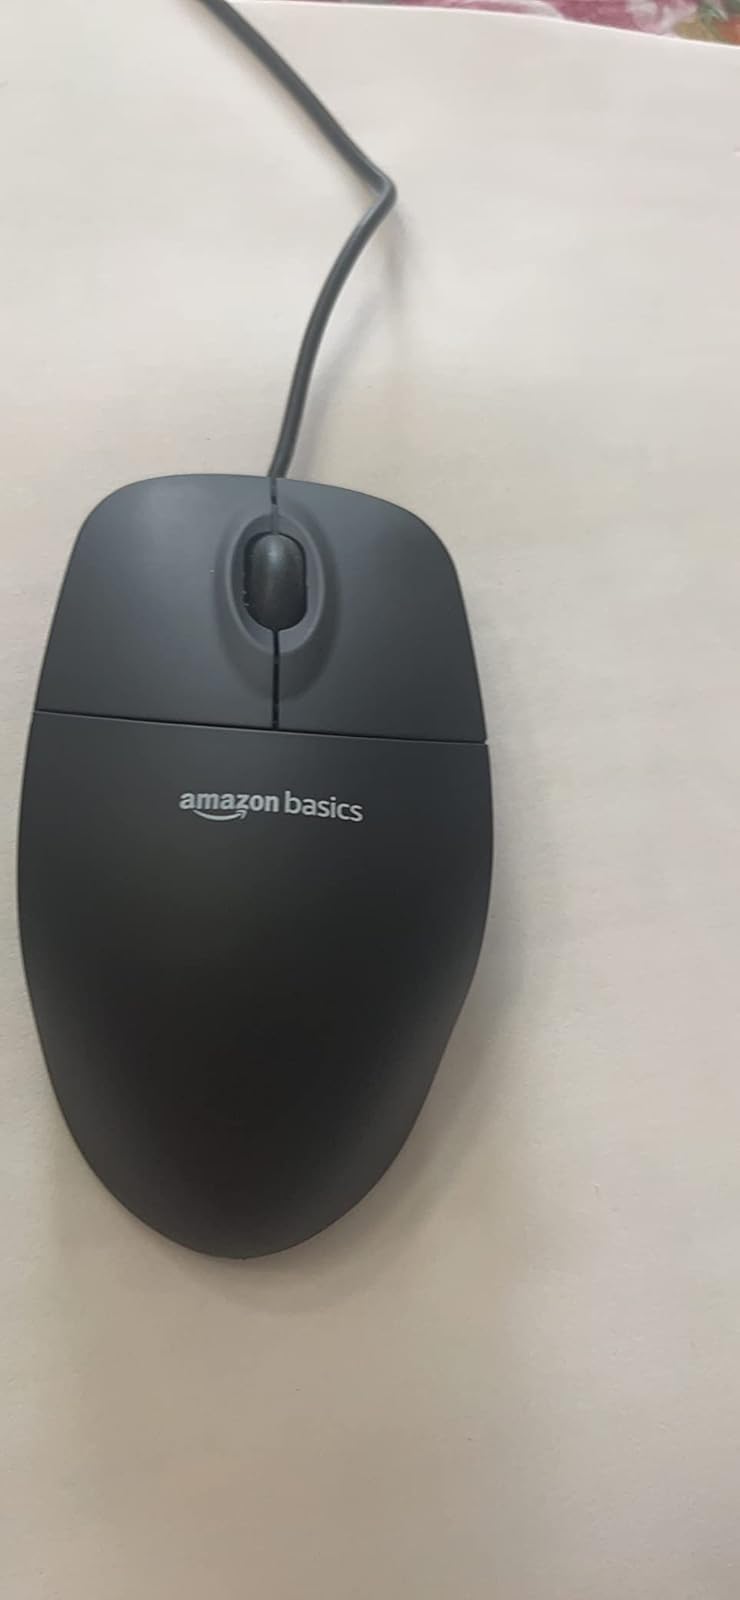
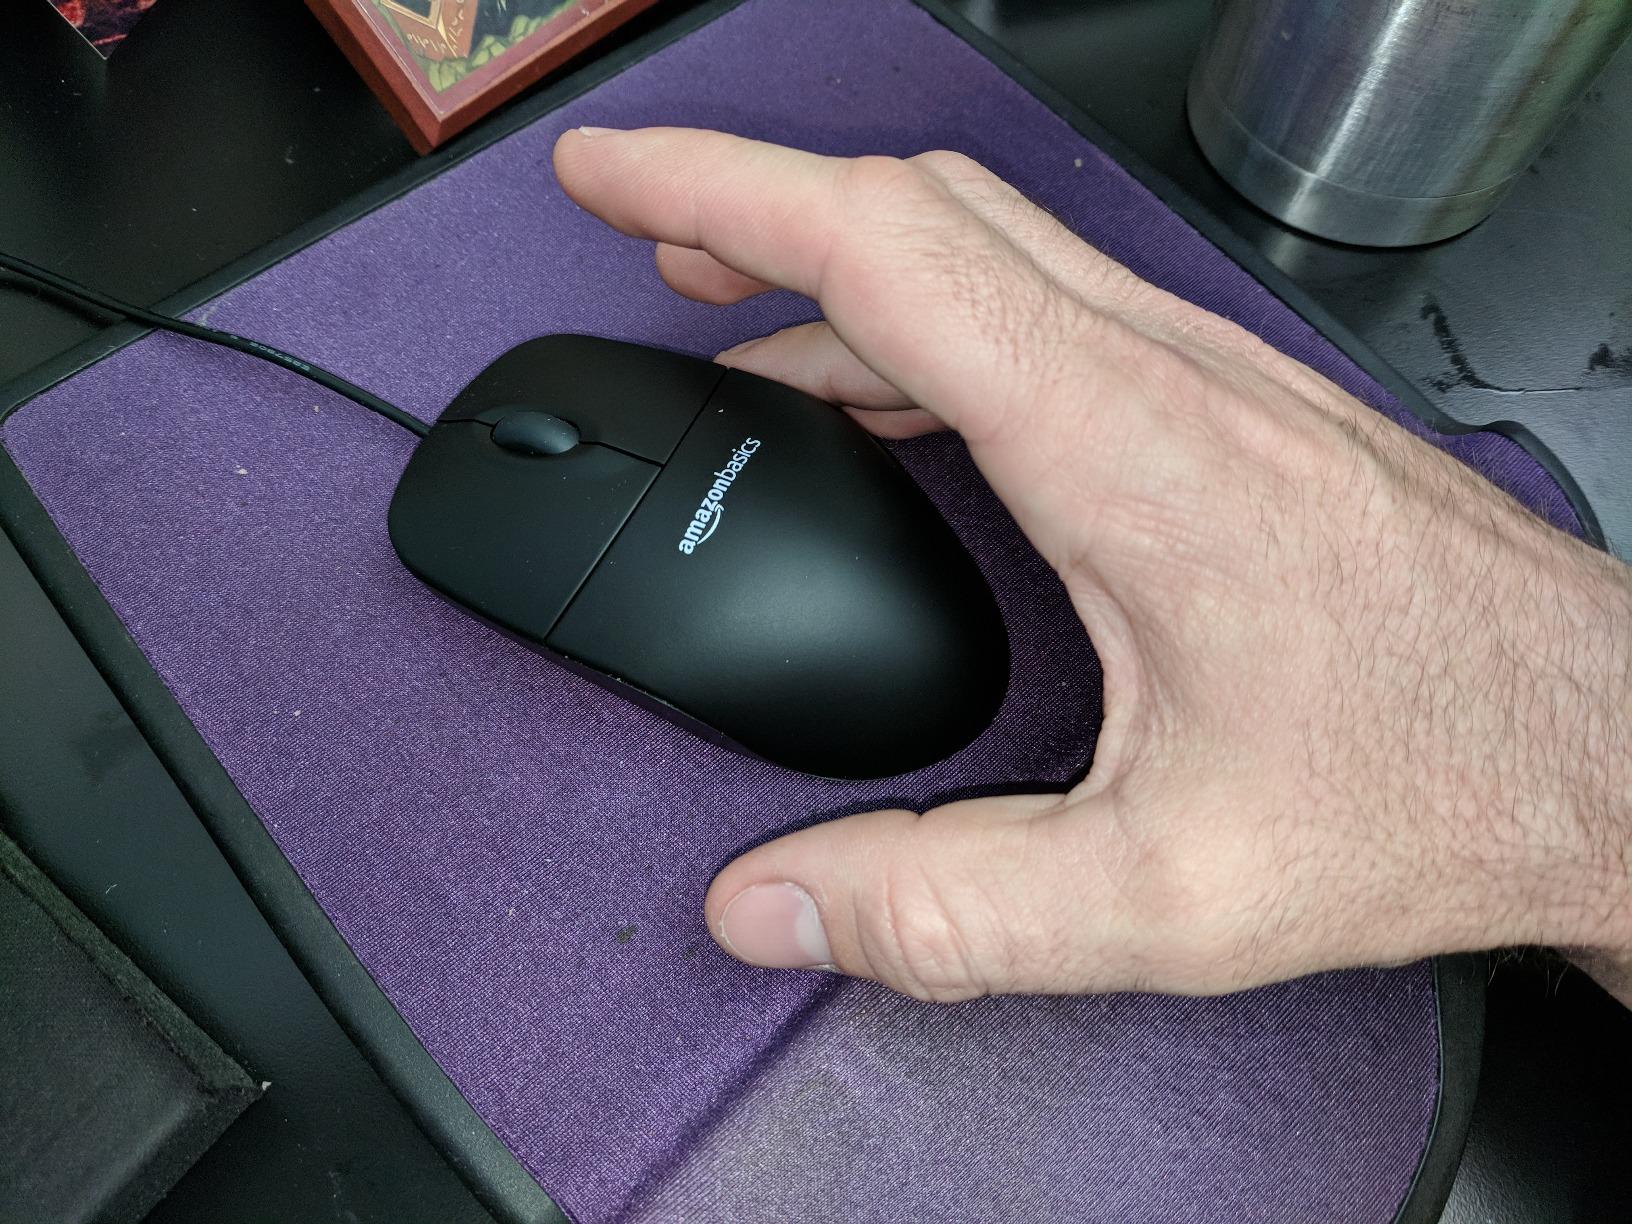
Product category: mouse
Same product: yes